Sacred Heart Catholic Church (Omaha, Nebraska)

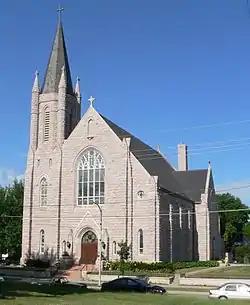
Church seen from northeast

Sacred Heart Catholic Church is a historic Catholic parish church located at 2206 Binney Street in the Kountze Place neighborhood of North Omaha, Nebraska within the Archdiocese of Omaha.